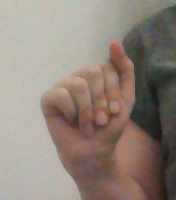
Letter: saad